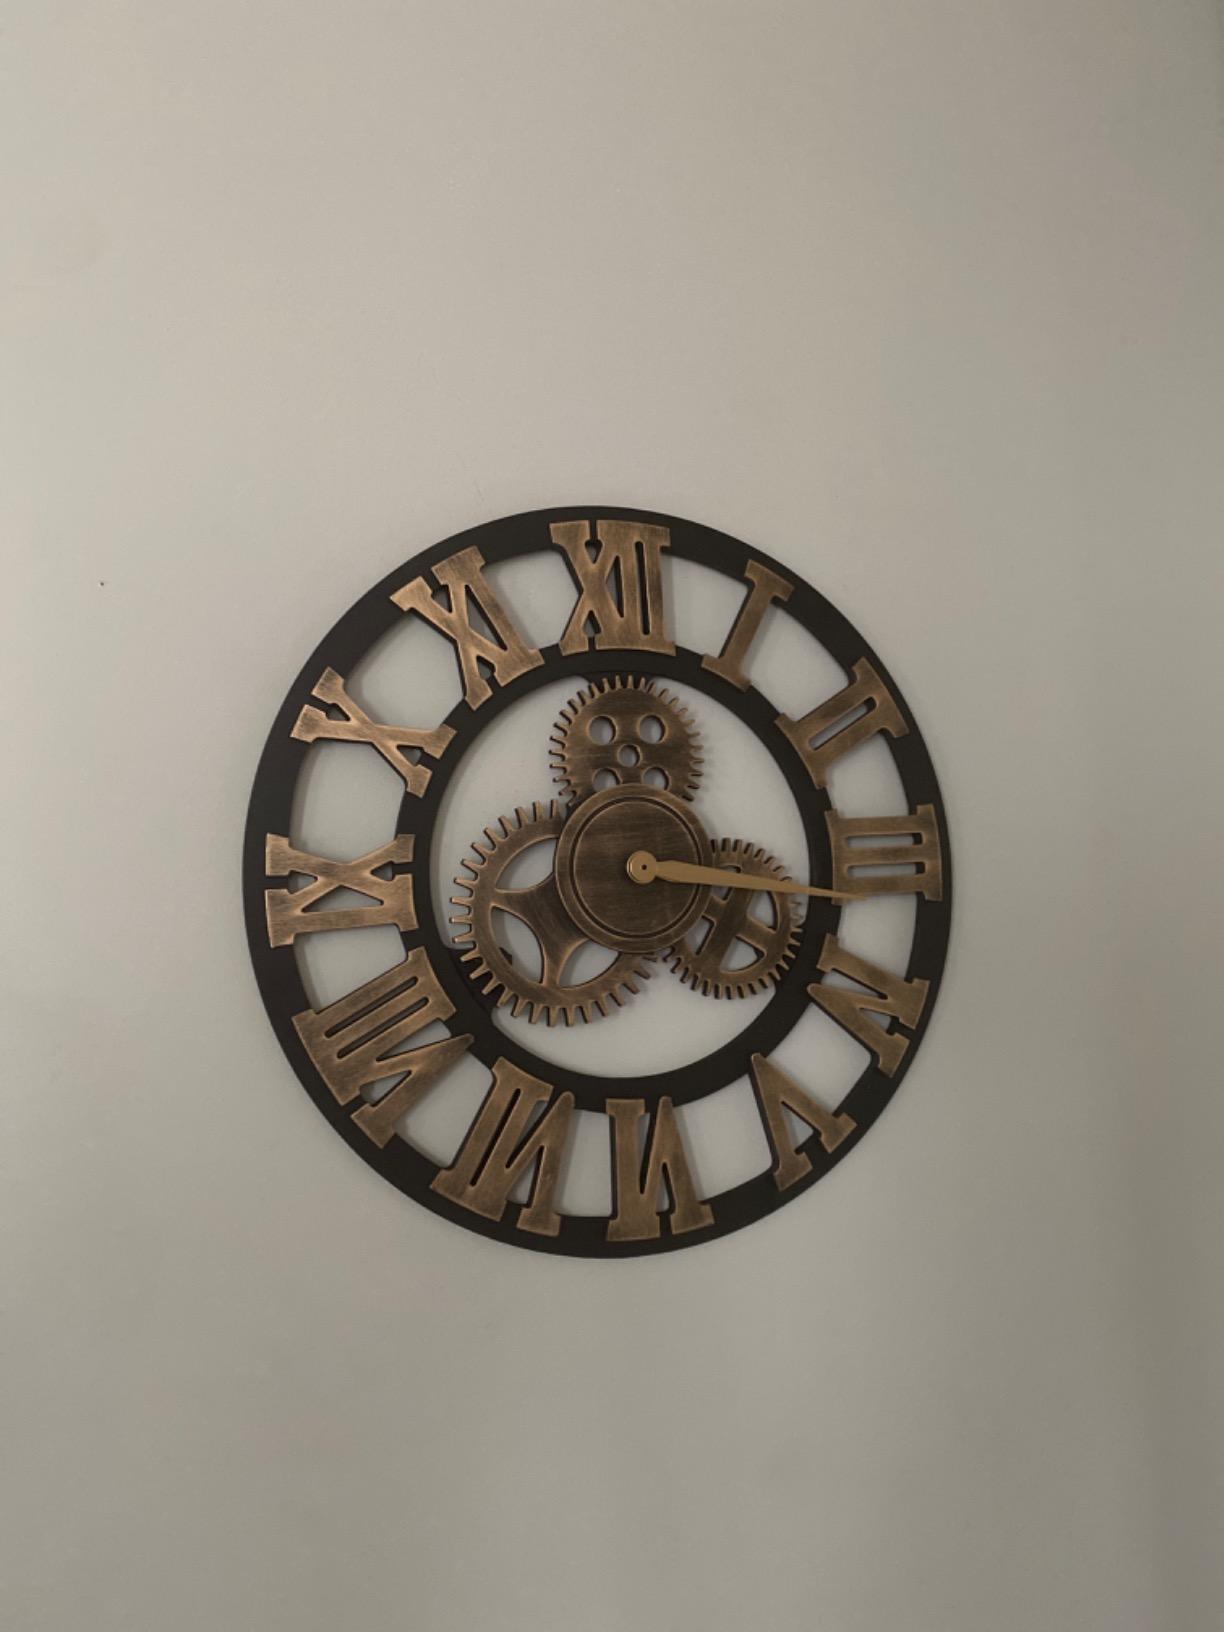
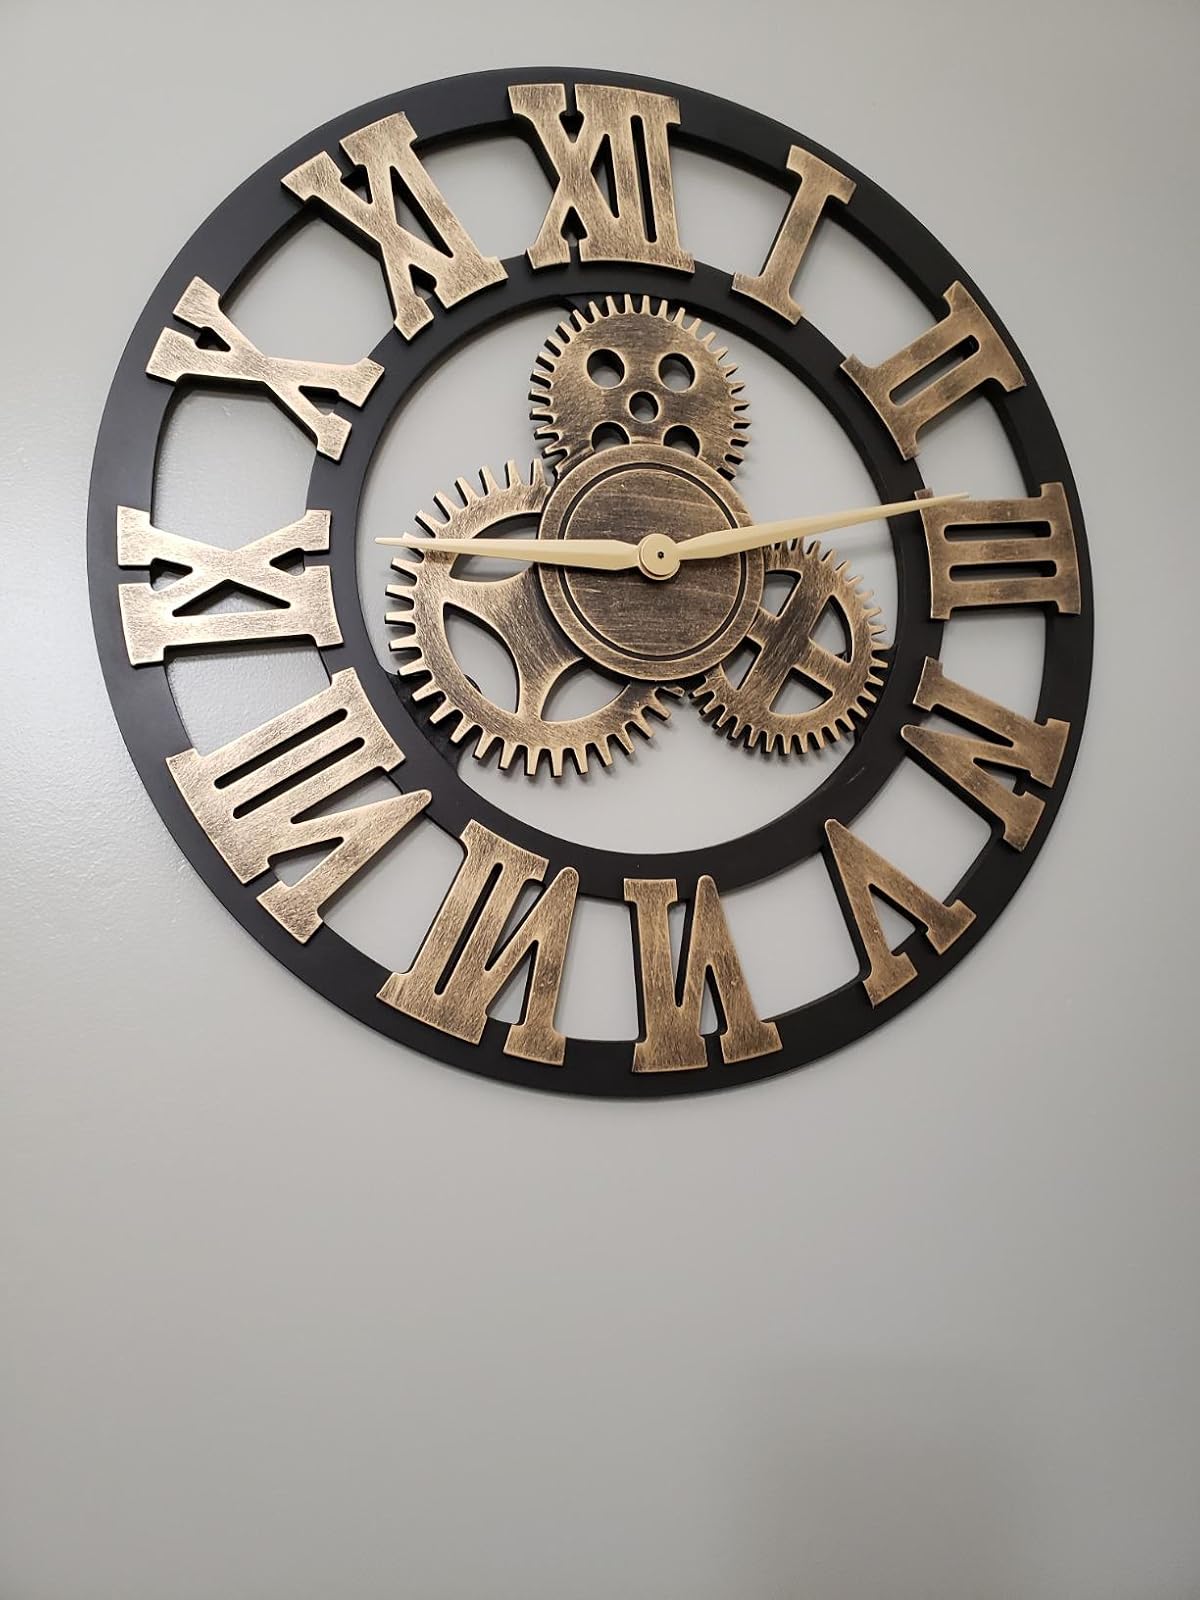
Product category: clock
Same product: yes